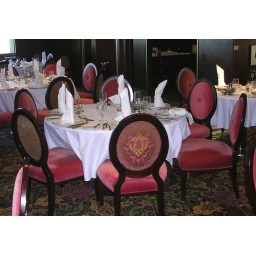
We were at this table for six in the dining room on the Summit.